Suez Canal

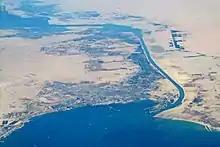
Aerial view of the Suez Canal at Suez

Ancient west–east canals were built to facilitate travel from the Nile to the Red Sea. One smaller canal is believed to have been constructed under the auspices of Senusret II or Ramesses II. Another canal, probably incorporating a portion of the first, was constructed under the reign of Necho II (610–595 BCE), but the only fully functional canal was engineered and completed by Darius I (522–486 BC).